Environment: real
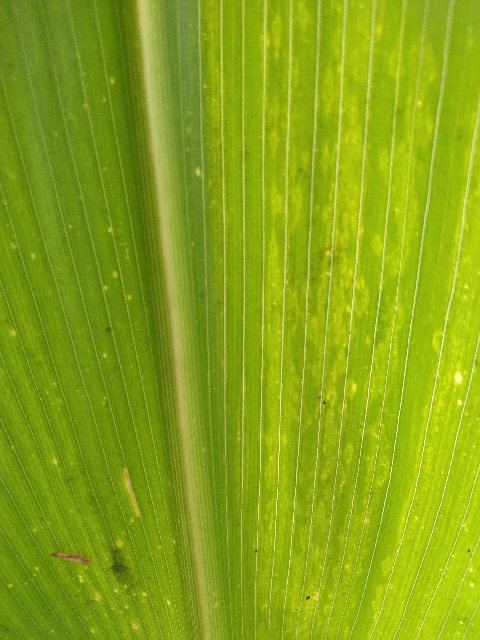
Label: lethal_necrosis